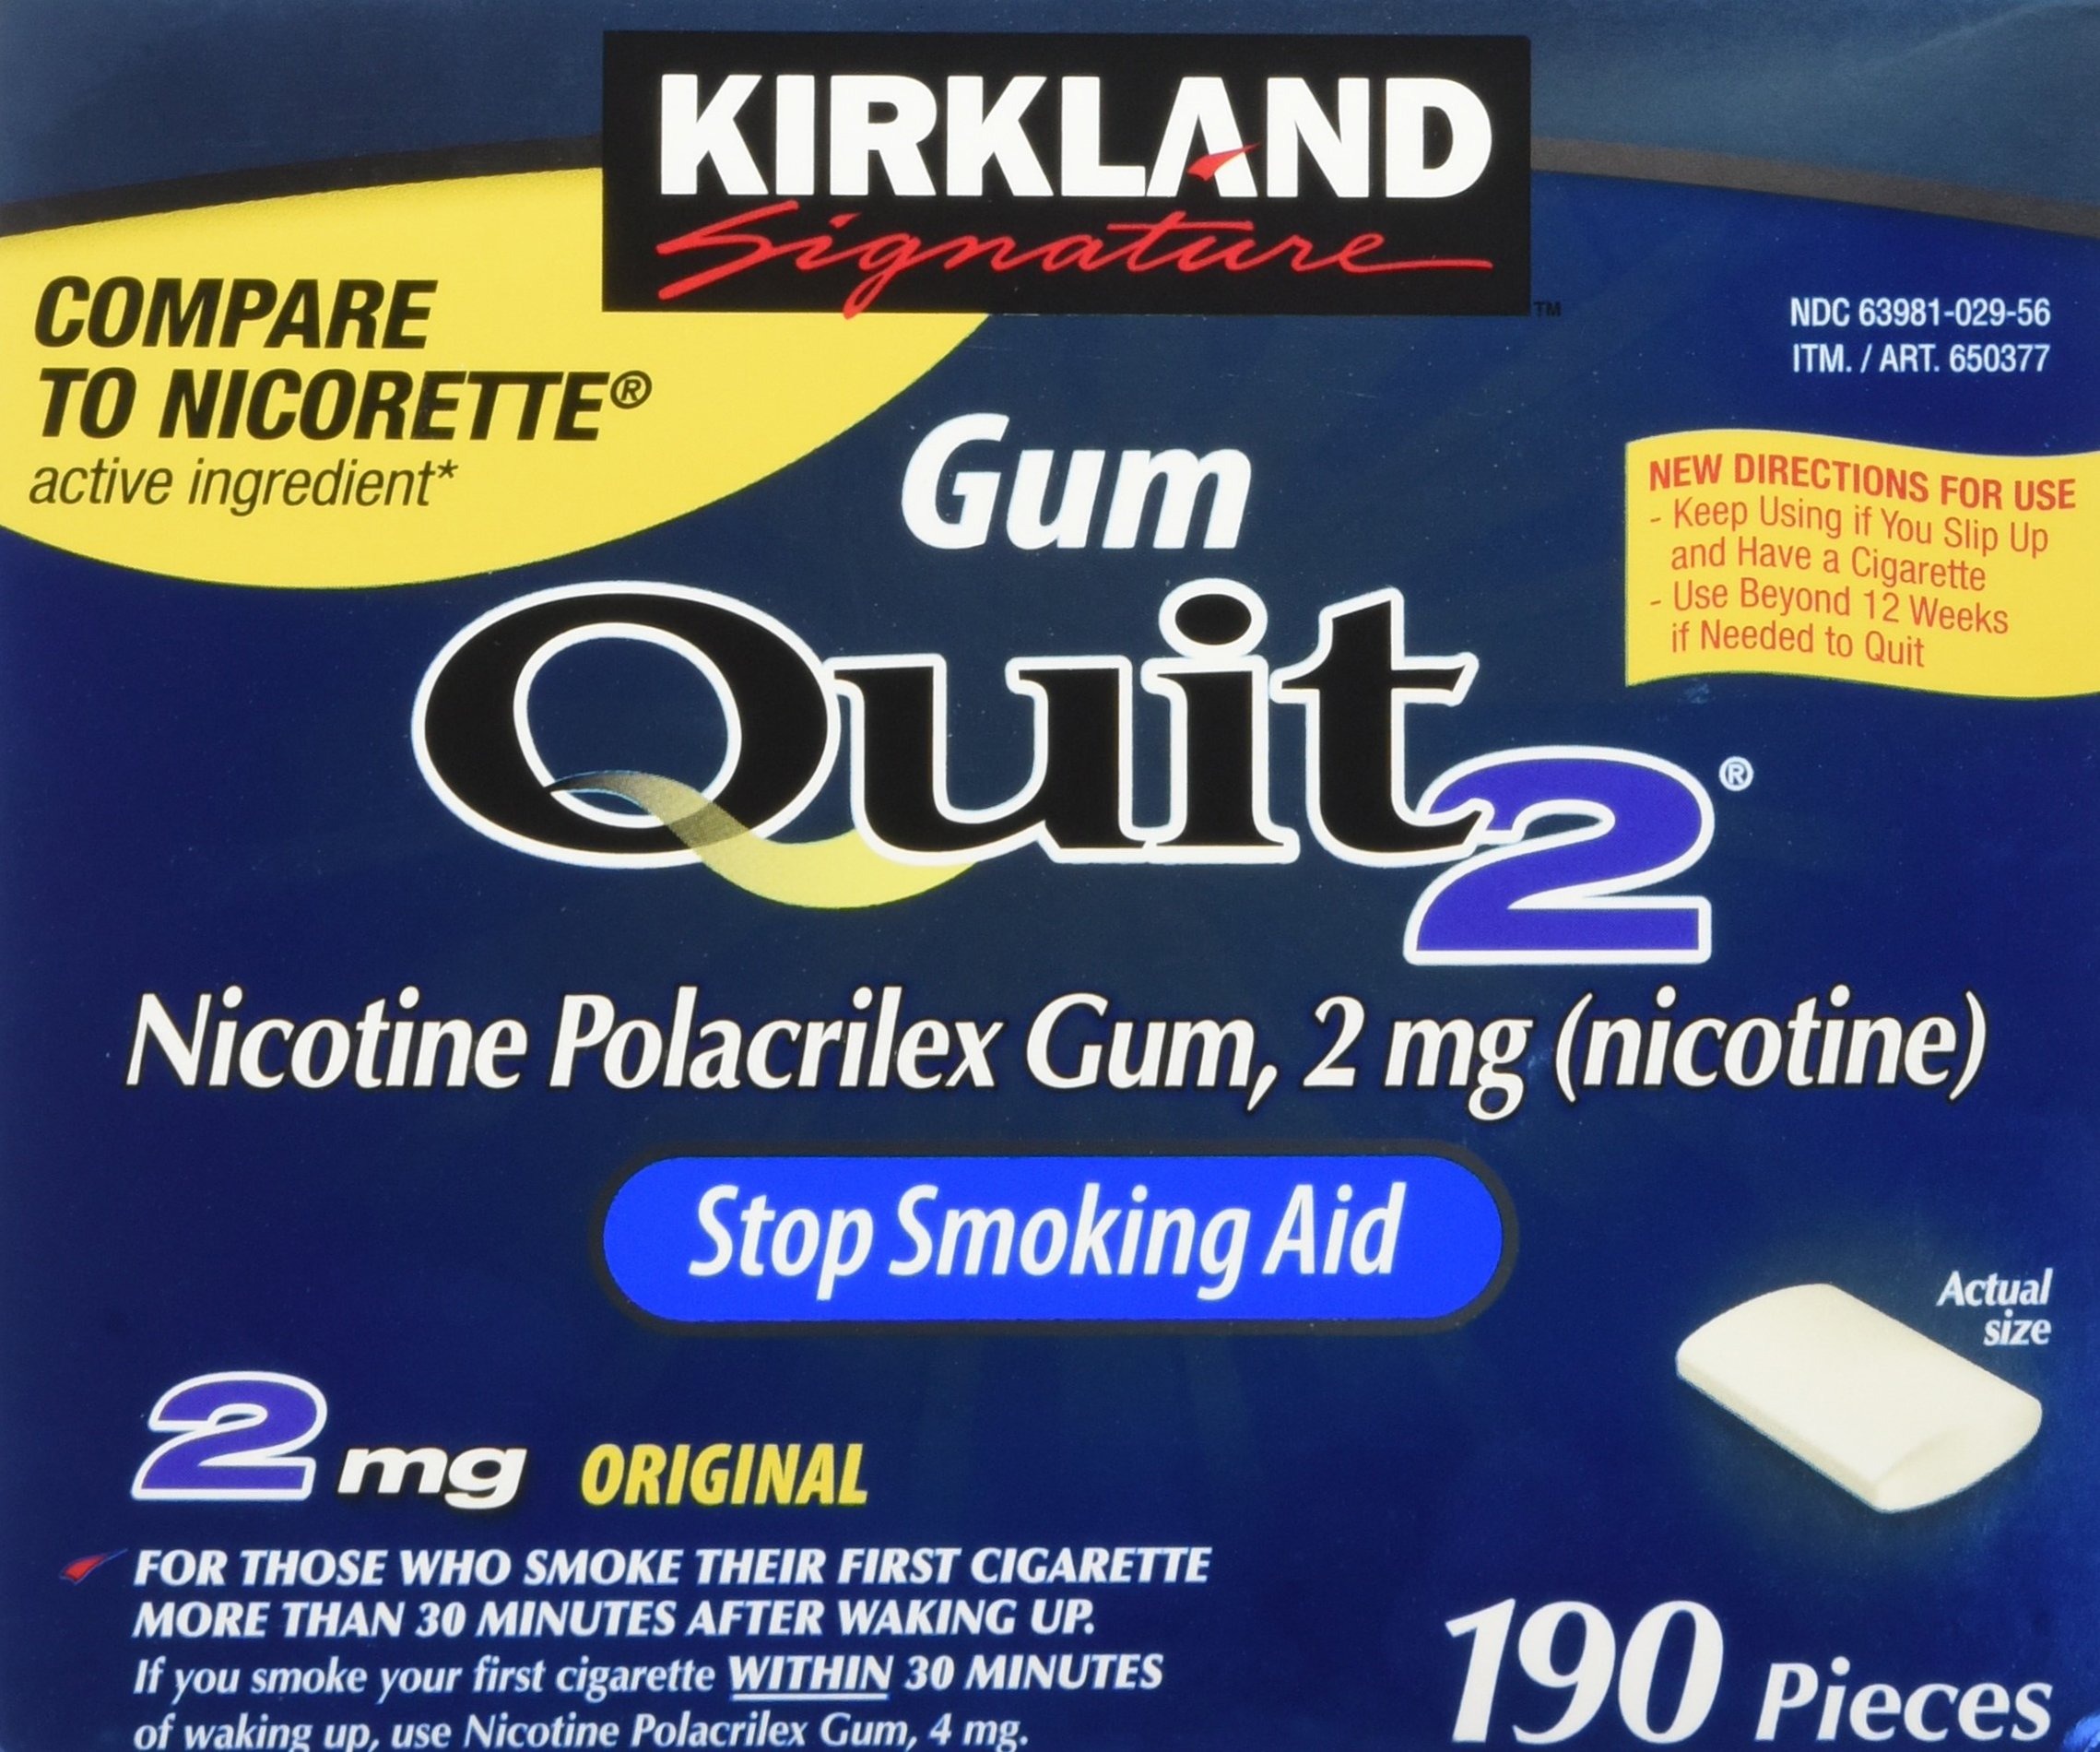
Item Name: Kirkland Signature Quit Smoking Gum, 2 mg, 380 Count
Bullet Point 1: regular schedule to prevent cravings throughout the day
Bullet Point 2: individualized stop-smoking plan
Bullet Point 3: safer than smoking
Bullet Point 4: risks to your child f
Bullet Point 5: stop smoking without using
Value: 380.0
Unit: Count

Price: 61.97